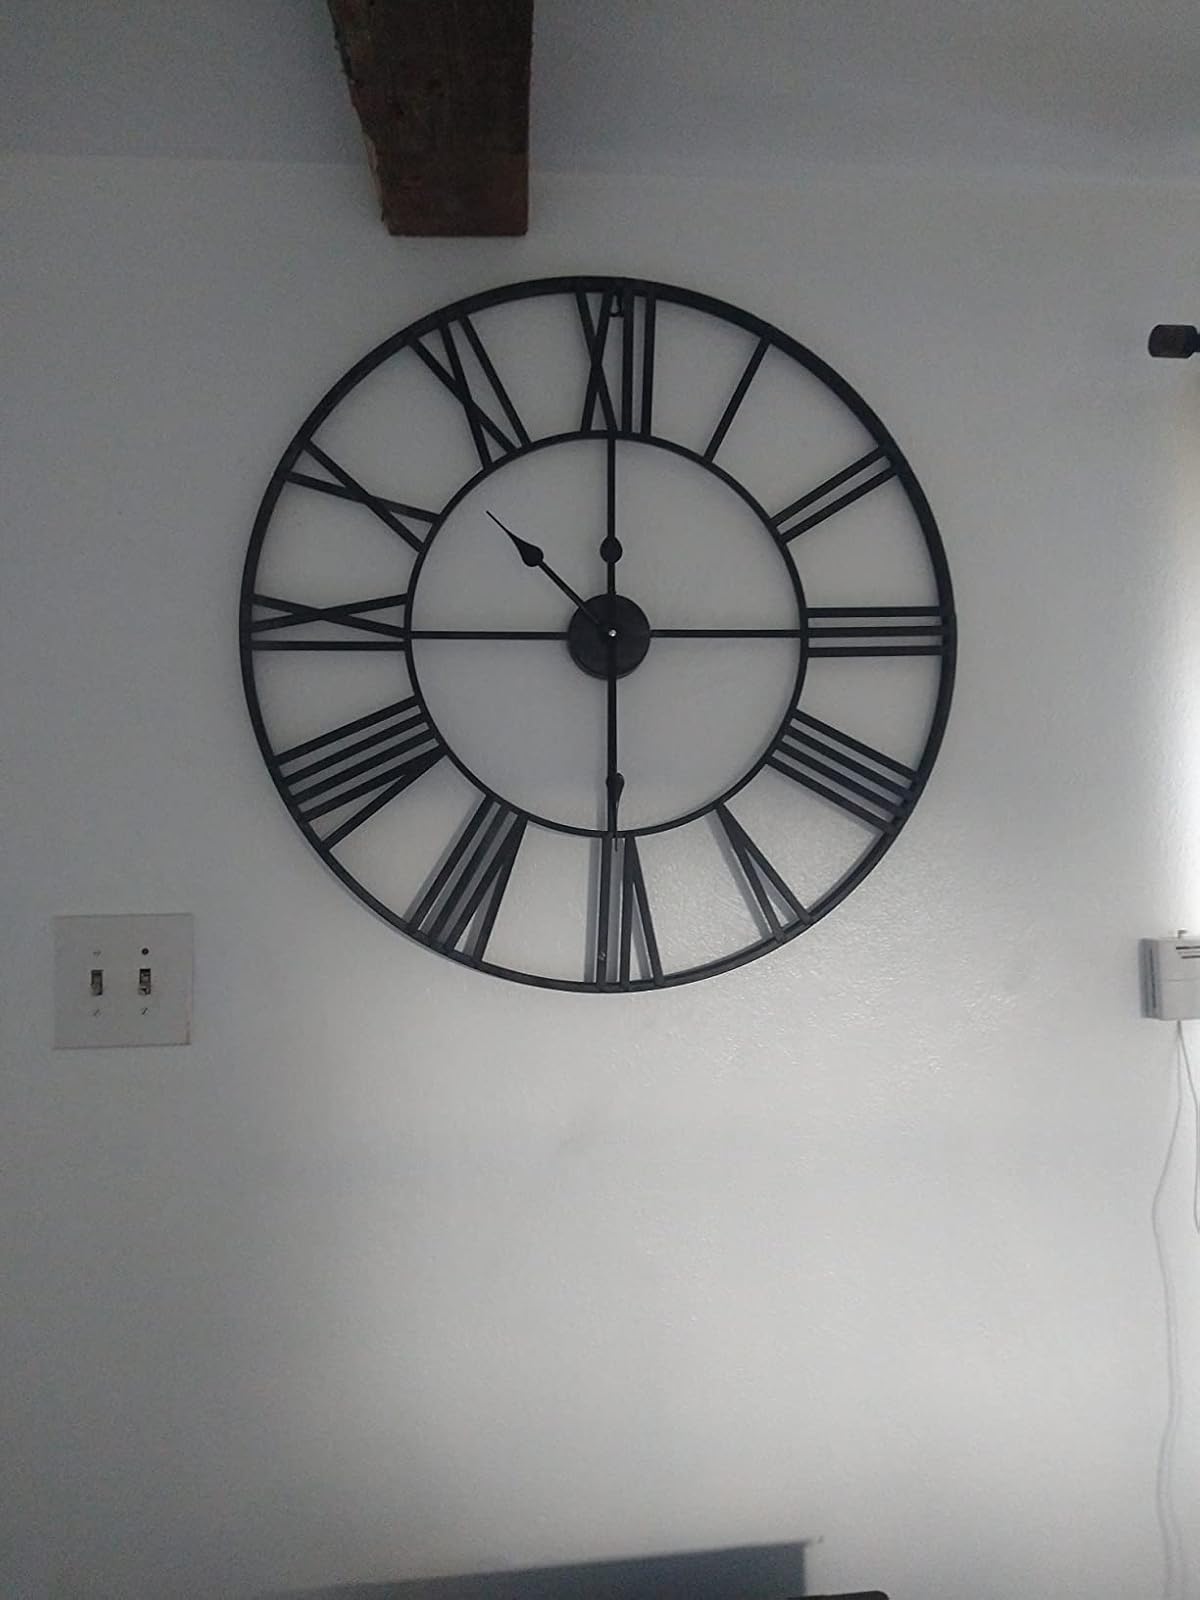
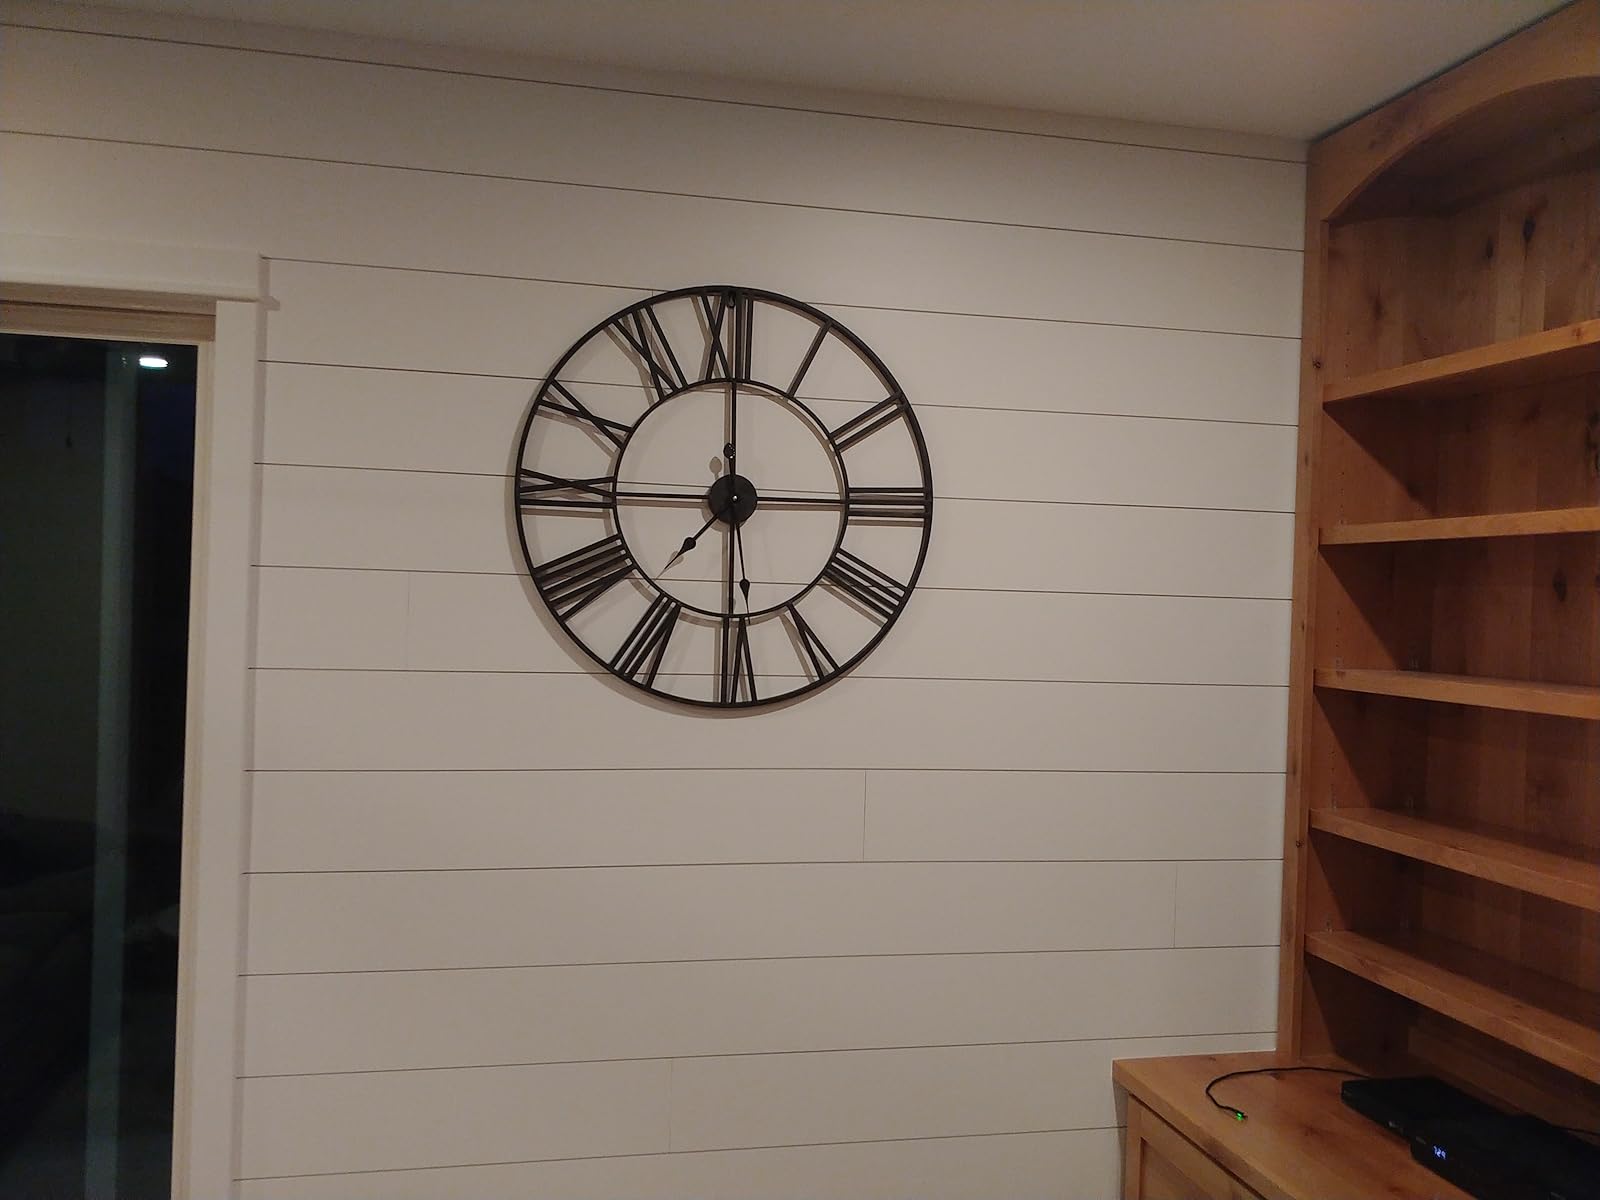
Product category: clock
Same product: yes